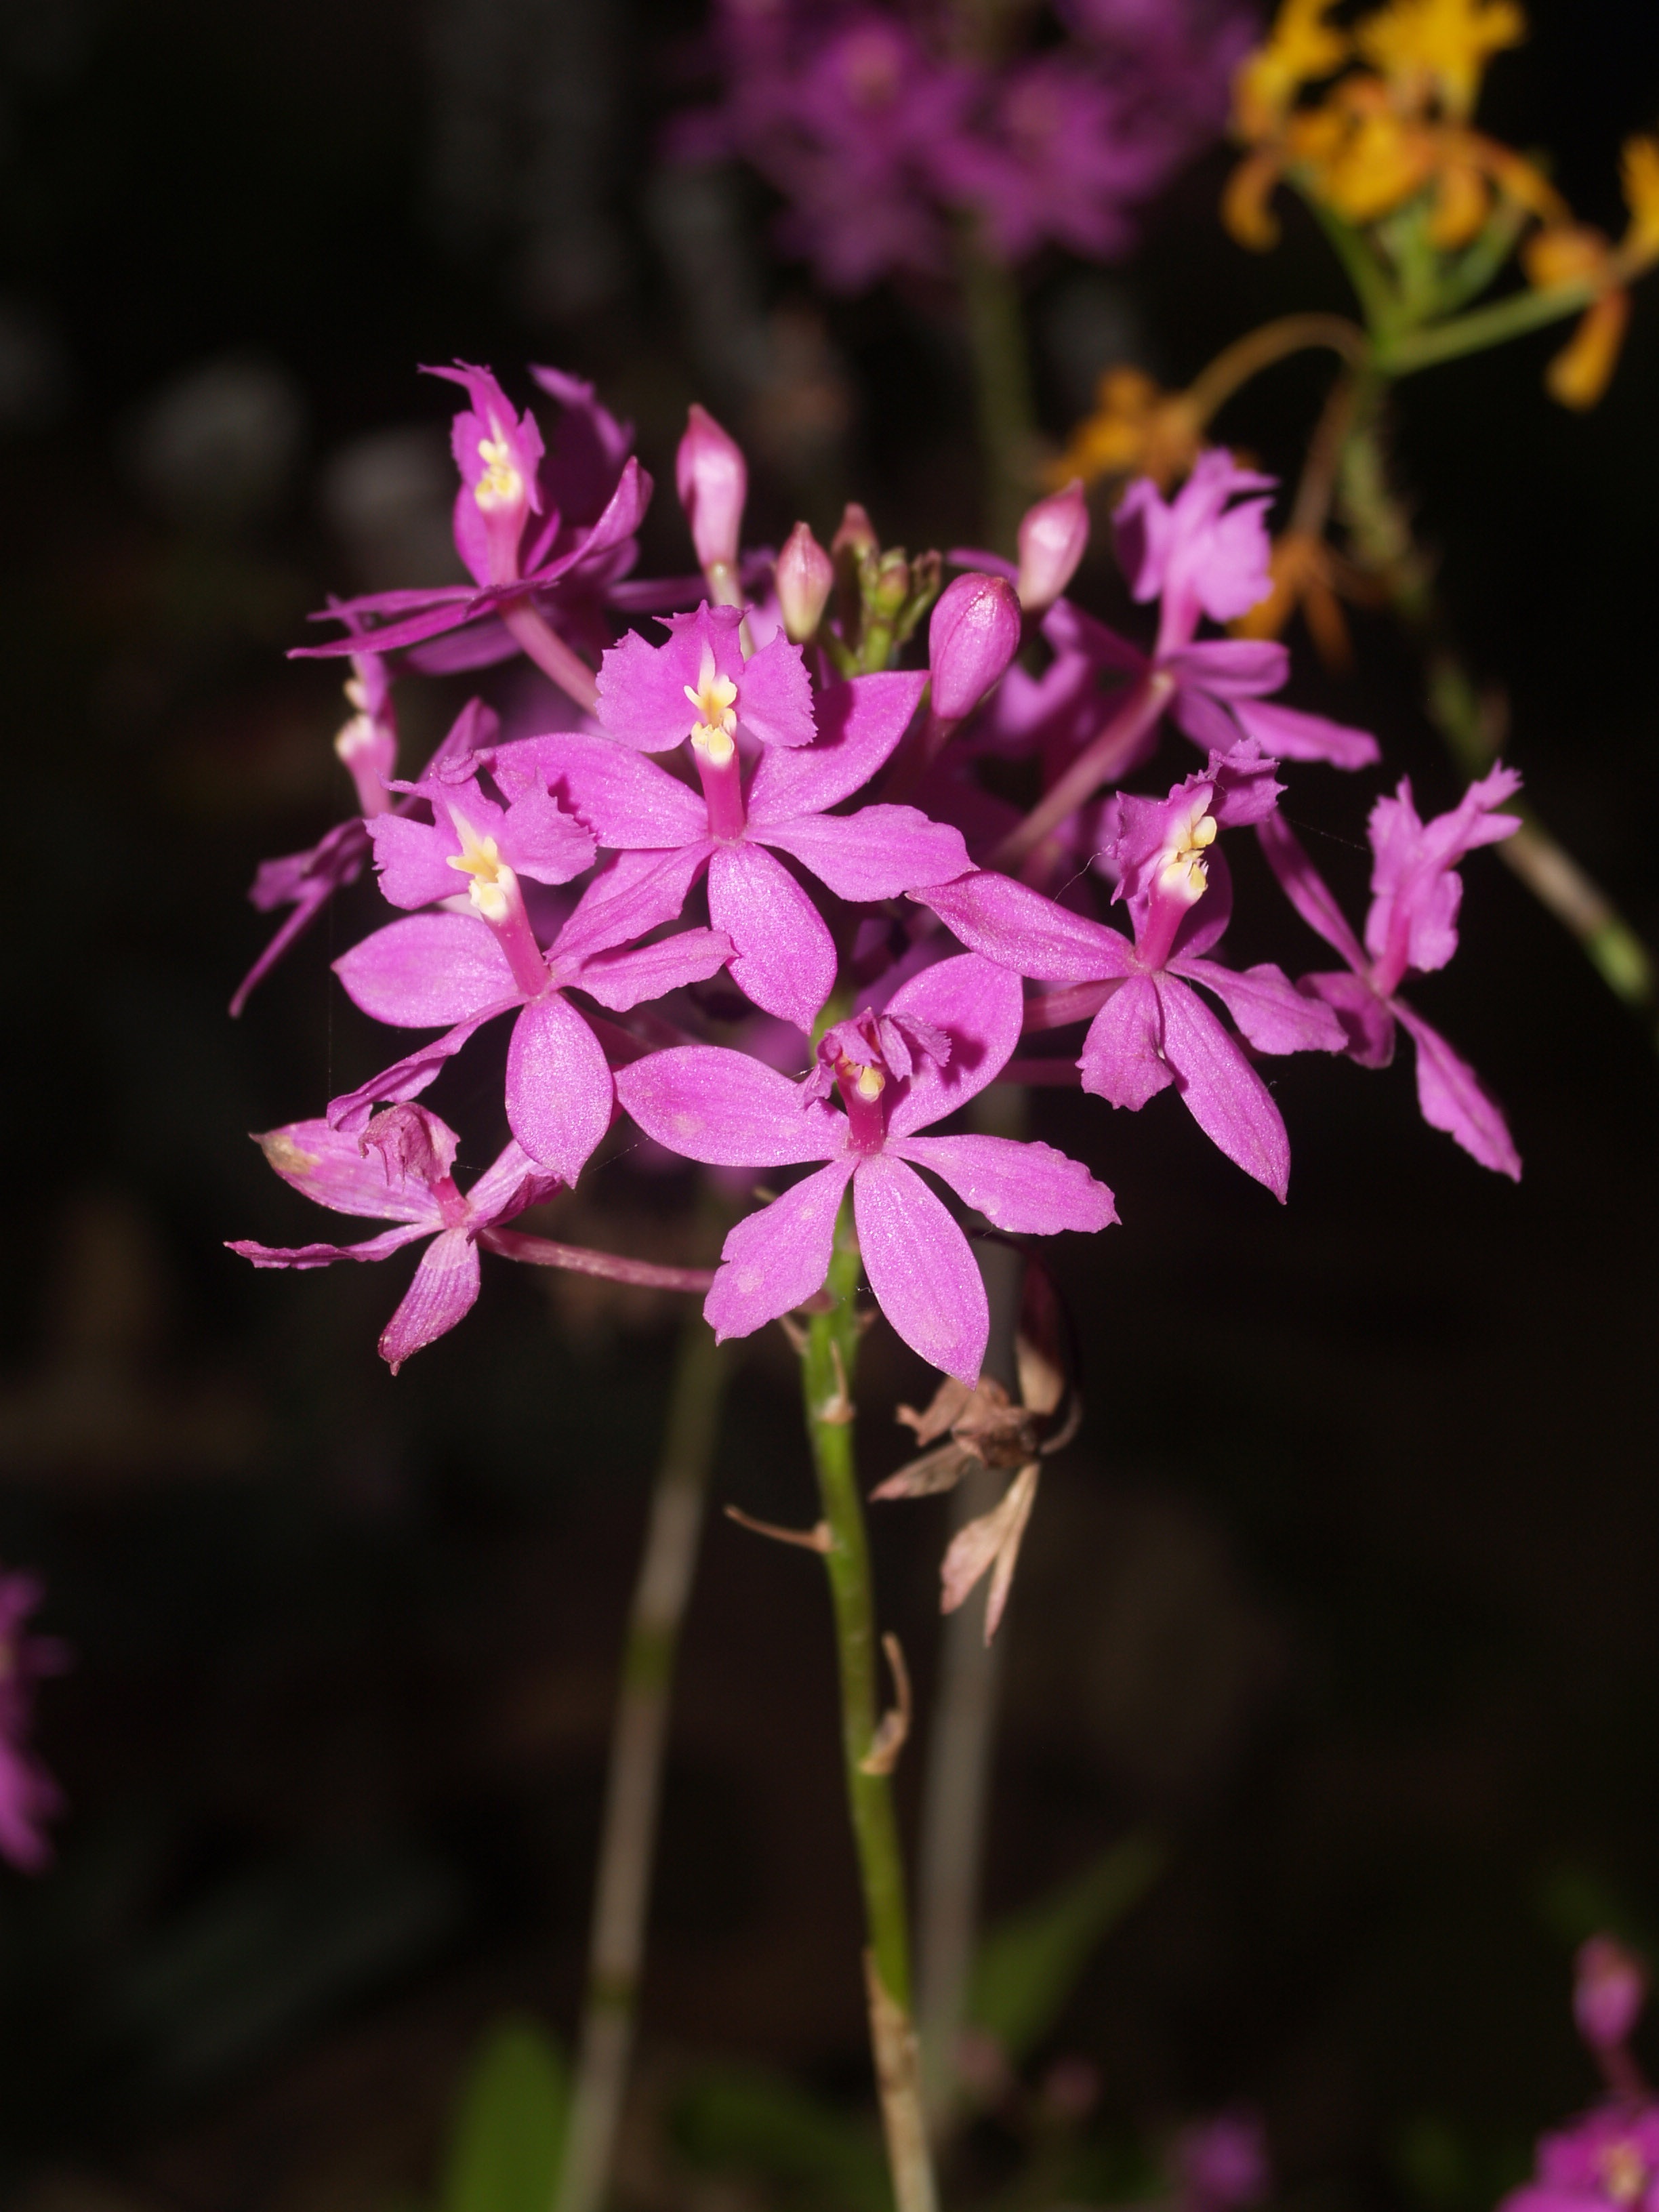
nature, branch, blossom, growth, plant, flower, purple, petal, bloom, summer, floral, daisy, foliage, bouquet, decoration, spring, tropical, lush, color, natural, clean, botany, pink, flora, botanical, orchid, wildflower, luxury, ornate, decorative, violet, blowing, bright, head, beautiful, conservation, event, exotic, bud, oriental, elegance, individual, carpel, macro photography, flowering plant, phalanxes, dendrobium, land plant